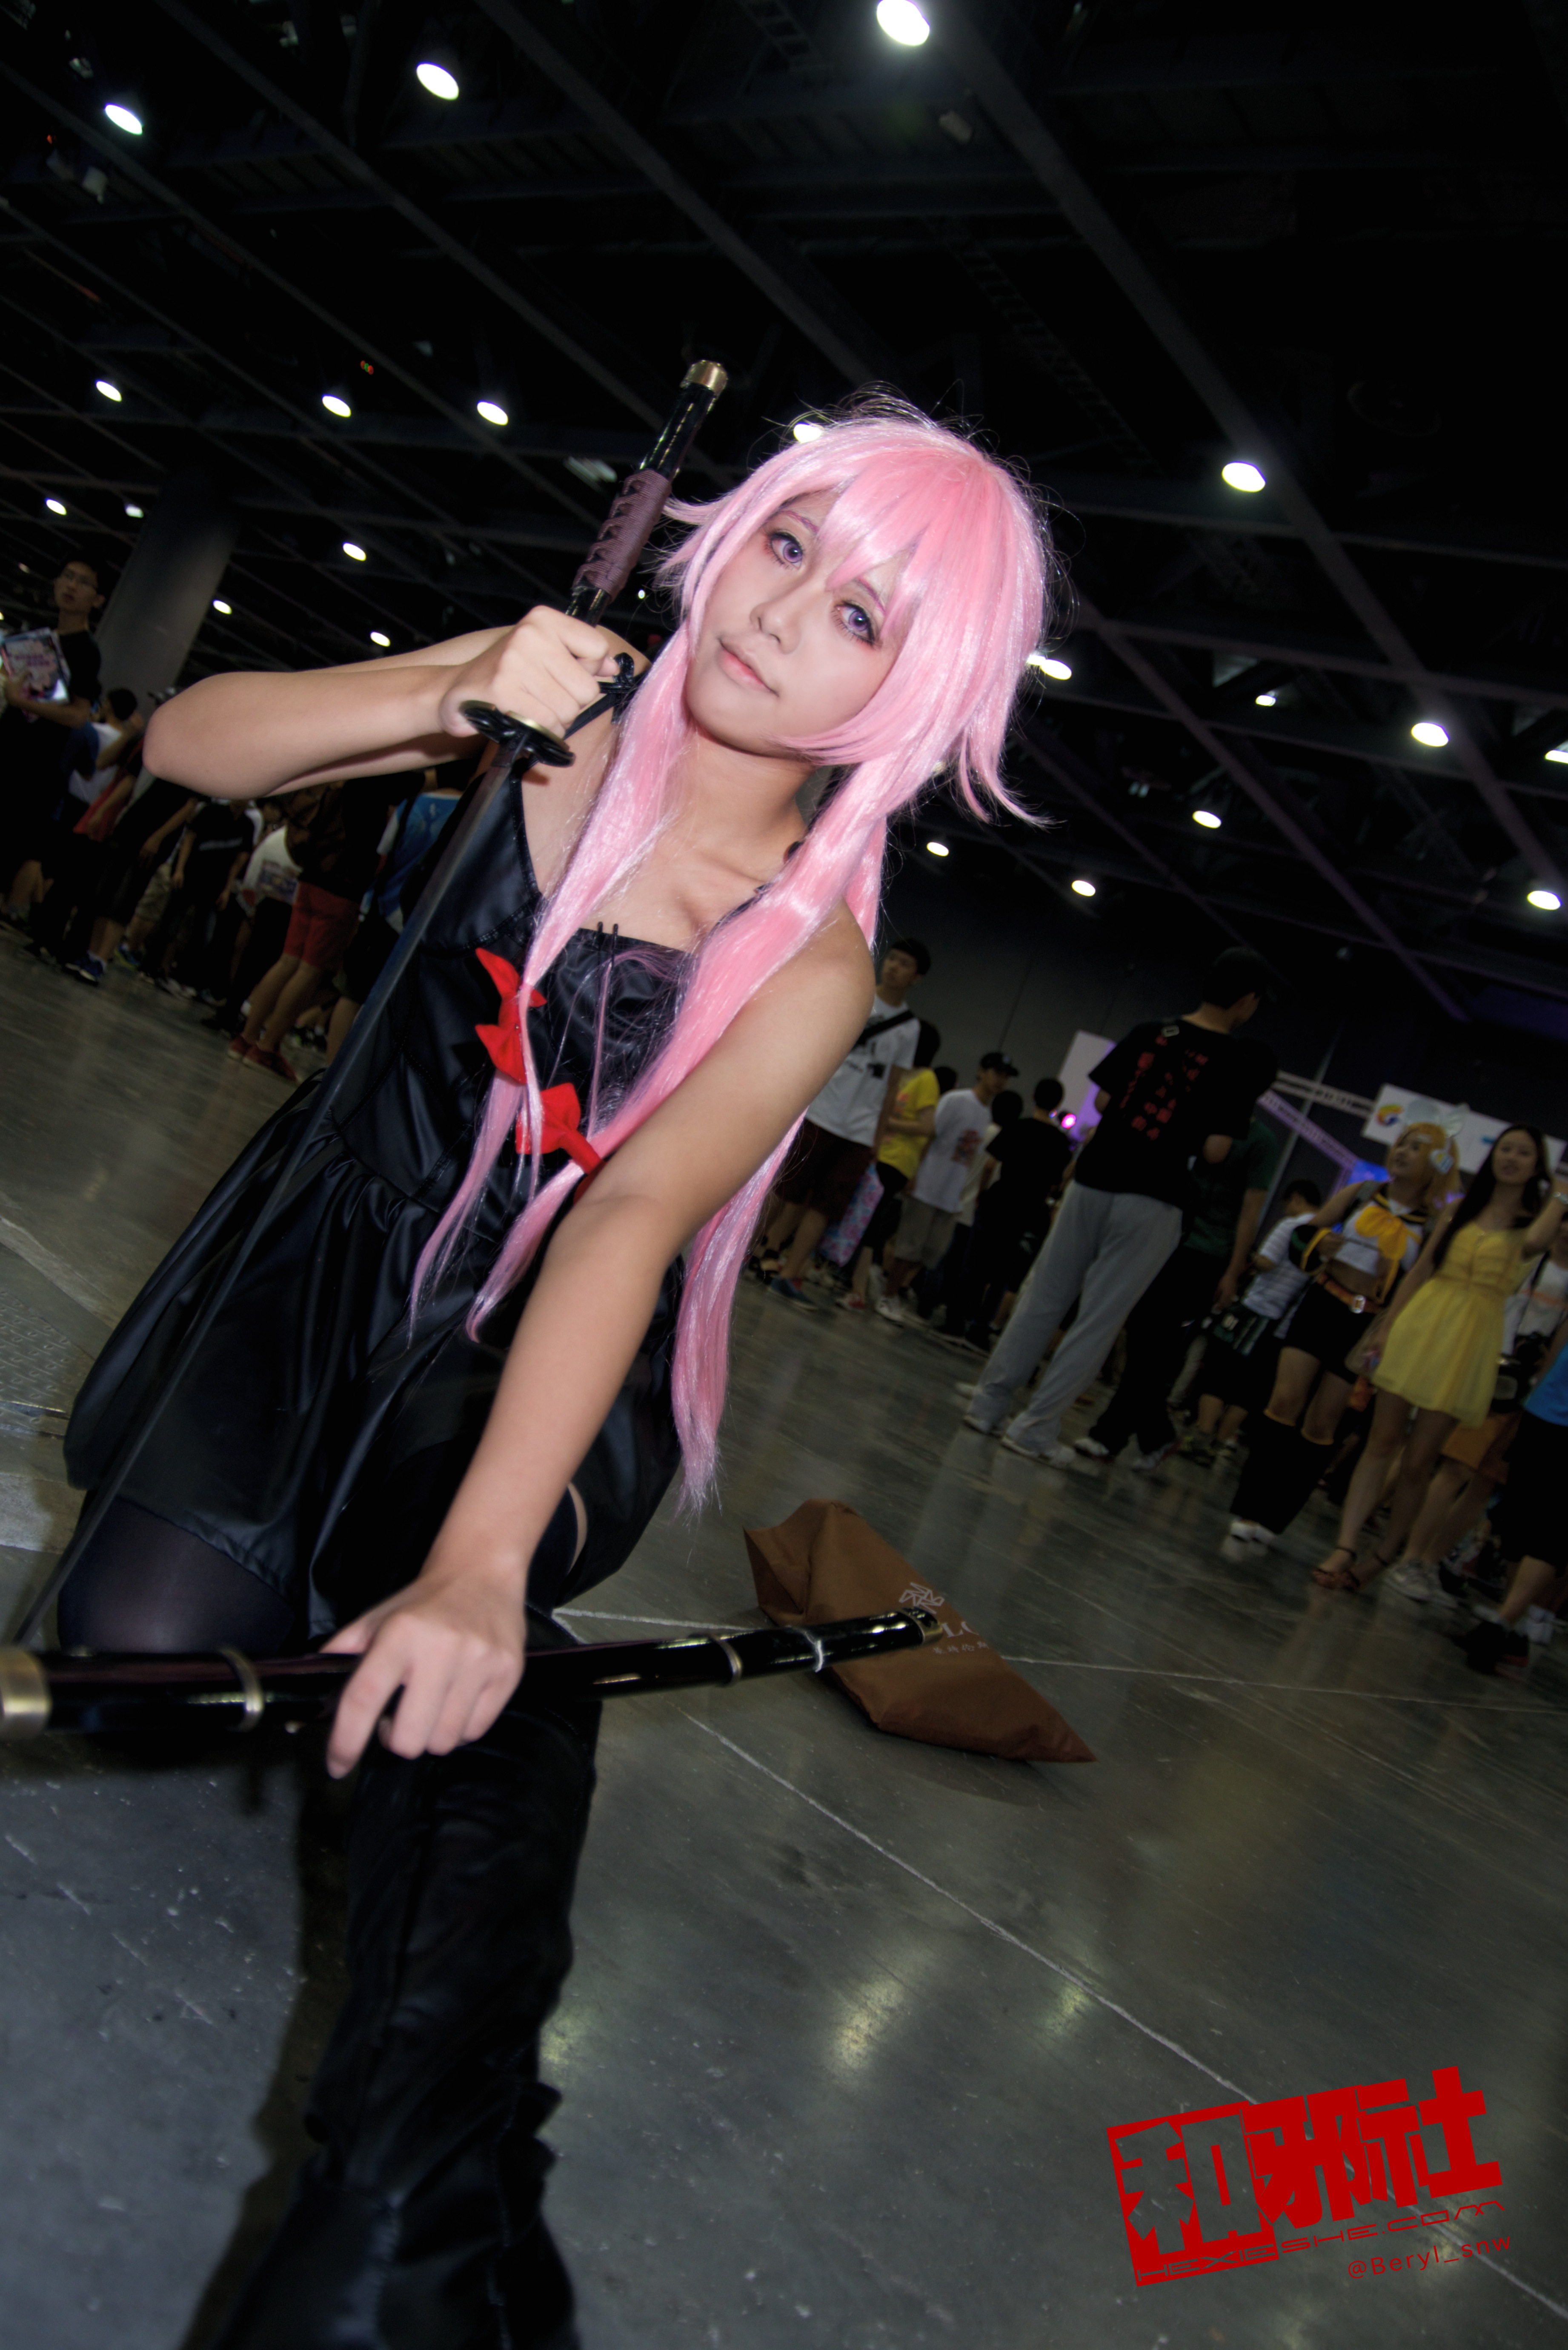
girl, cute, model, clothing, cosplay, girls, canton, costume, china, anime, comic, comiccon, guangzhou, acg, cos, nightclub